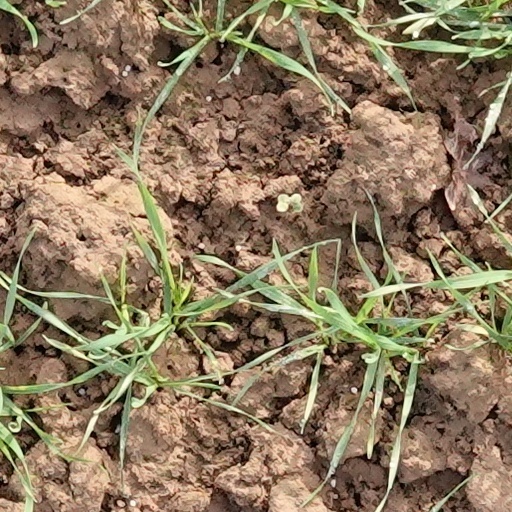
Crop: wheat